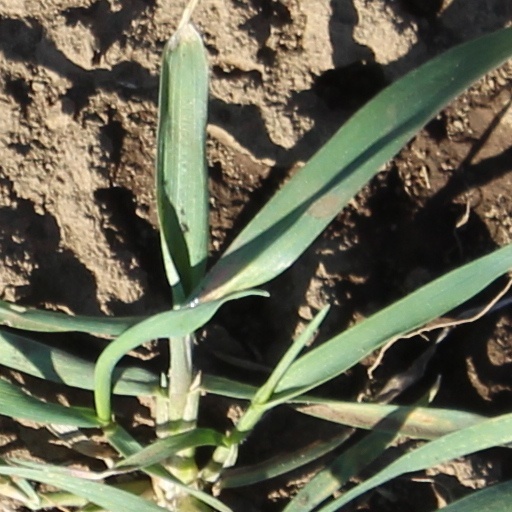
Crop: wheat